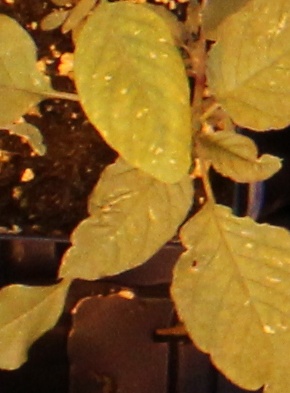
Label: Palmer Amaranth